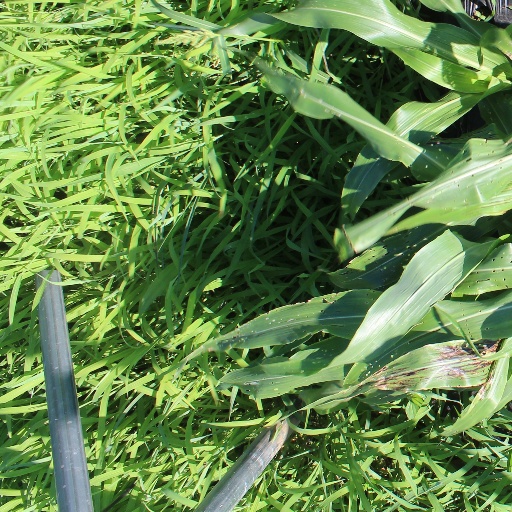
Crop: sorghum